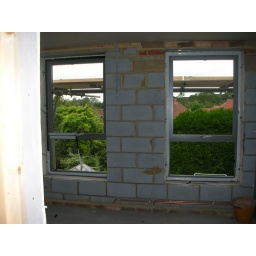
IMG_041_new window frames installed in master bedroom